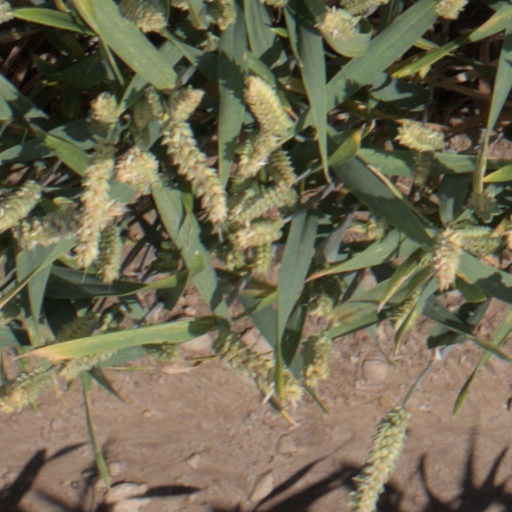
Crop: wheat